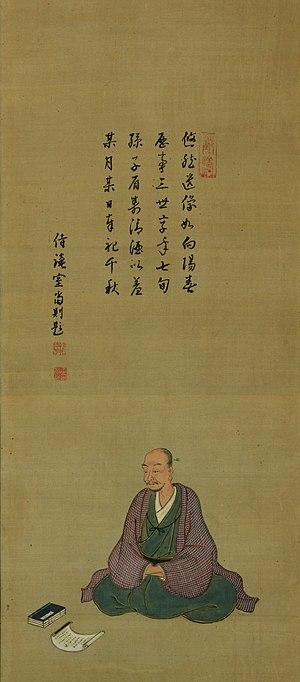
Muro Kyūsō ou Muro Naokiyo, est un lettré néoconfucéen et fonctionnaire du shogunat Tokugawa durant le règne de Tokugawa Yoshimune. Muro est responsable de la réintroduction de la pensée orthodoxe néo-confucianiste dans le gouvernement et la société quand il essaye d'inverser le développement des vues peu orthodoxes de plus en plus populaire au cours de cette période. Il est également l'auteur d'œuvres néo-confucianistes, tels que le Shundai Zatsuwa, même si une grande partie de son travail ne sera connu à titre posthume.